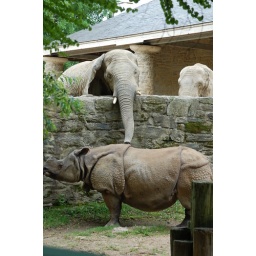
The elephant kept reaching over the wall and patting the rhino's back with its trunk.